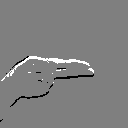
ASL letter: h